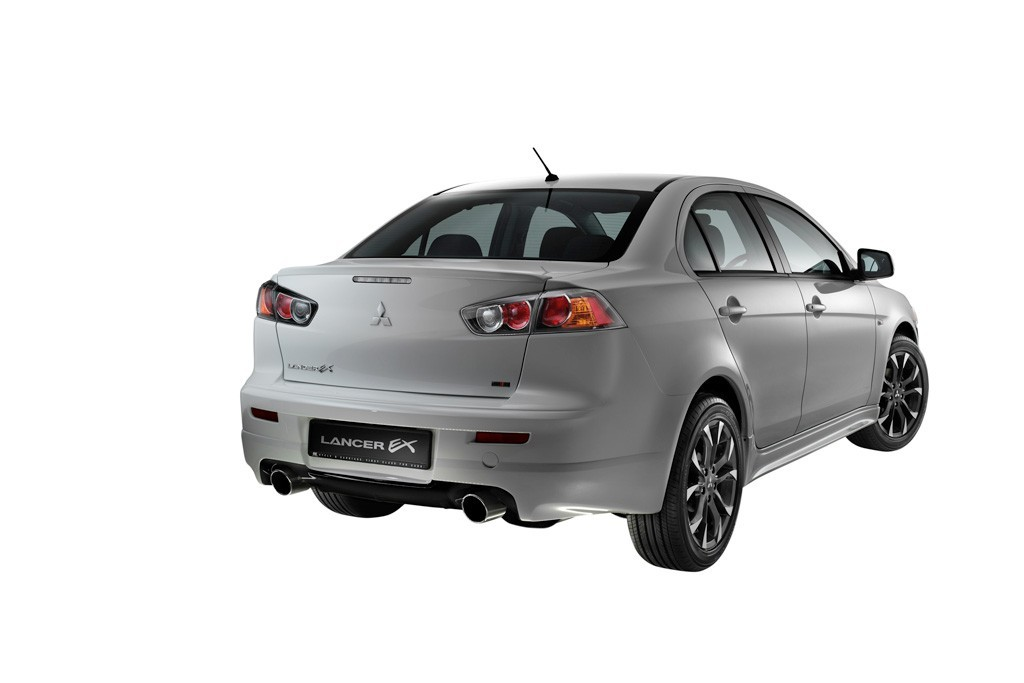
Car model: 2012 Mitsubishi Lancer Sedan